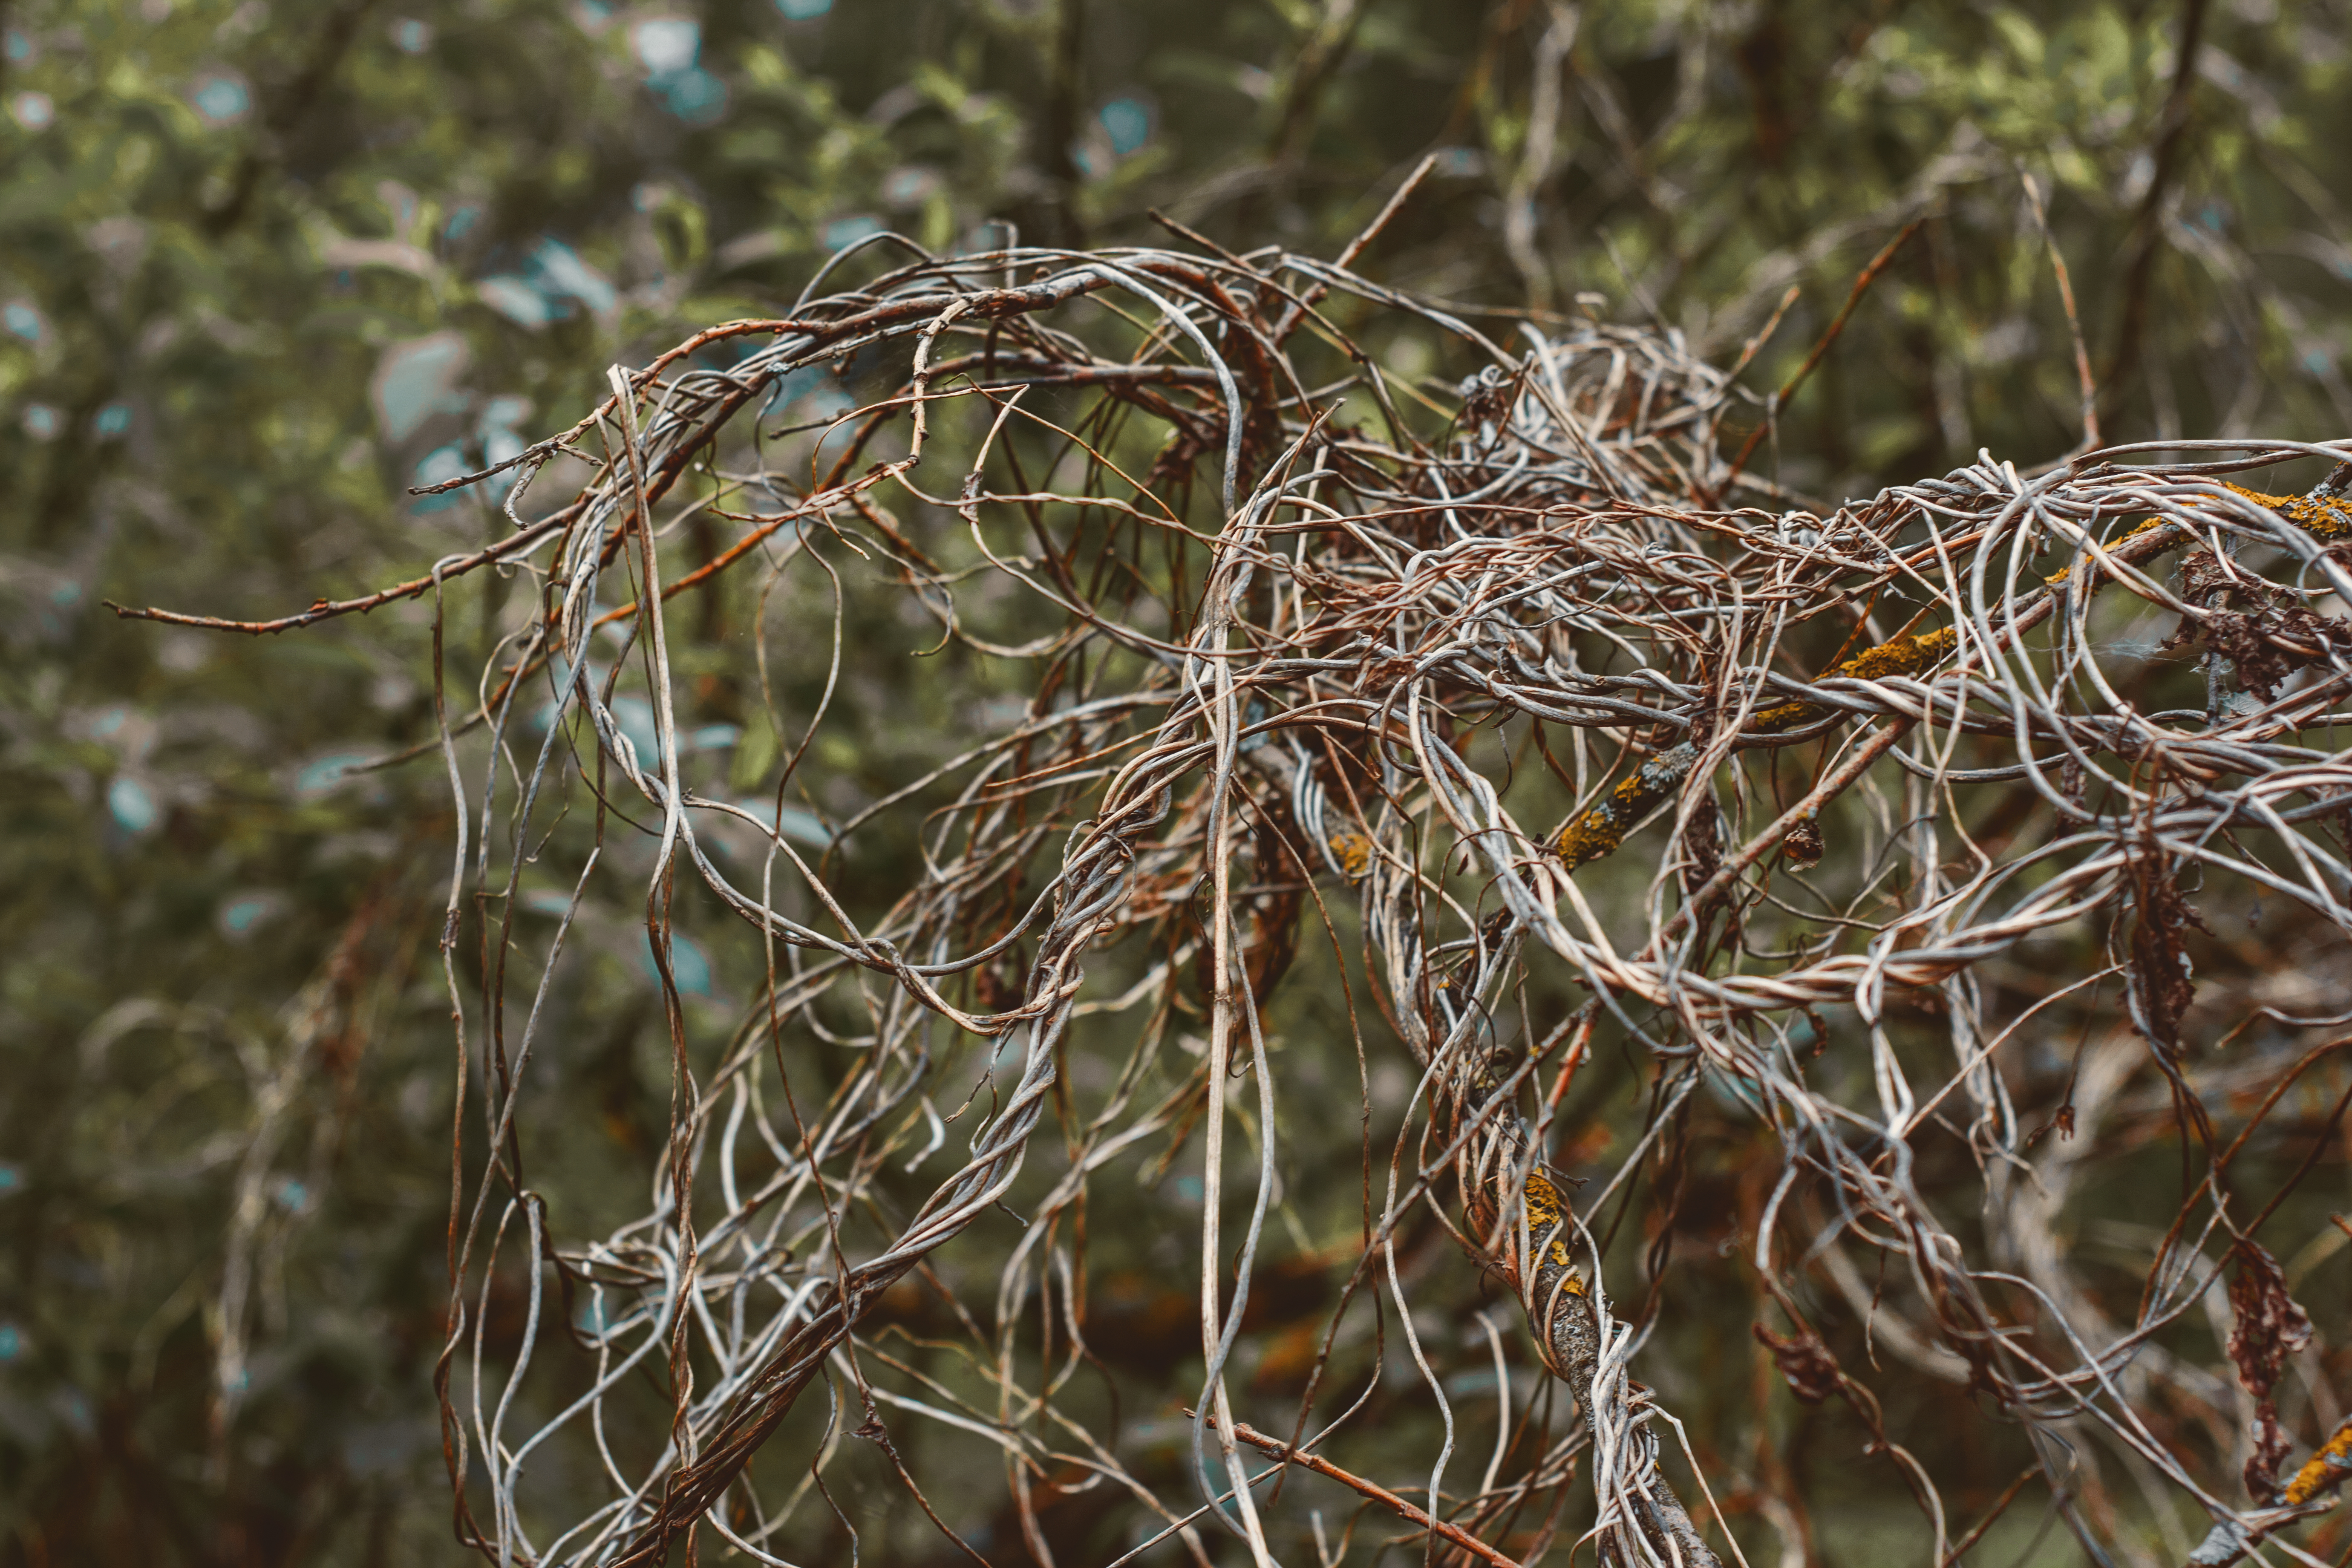
tree, branch, leaf, twig, plant, grass family, grass, terrestrial plant, plant stem, forest, wildlife